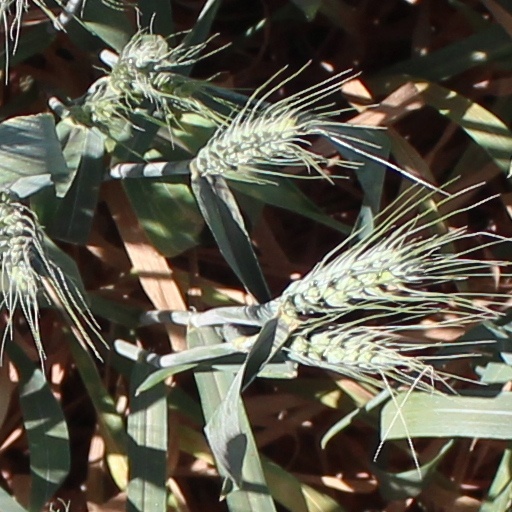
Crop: wheat